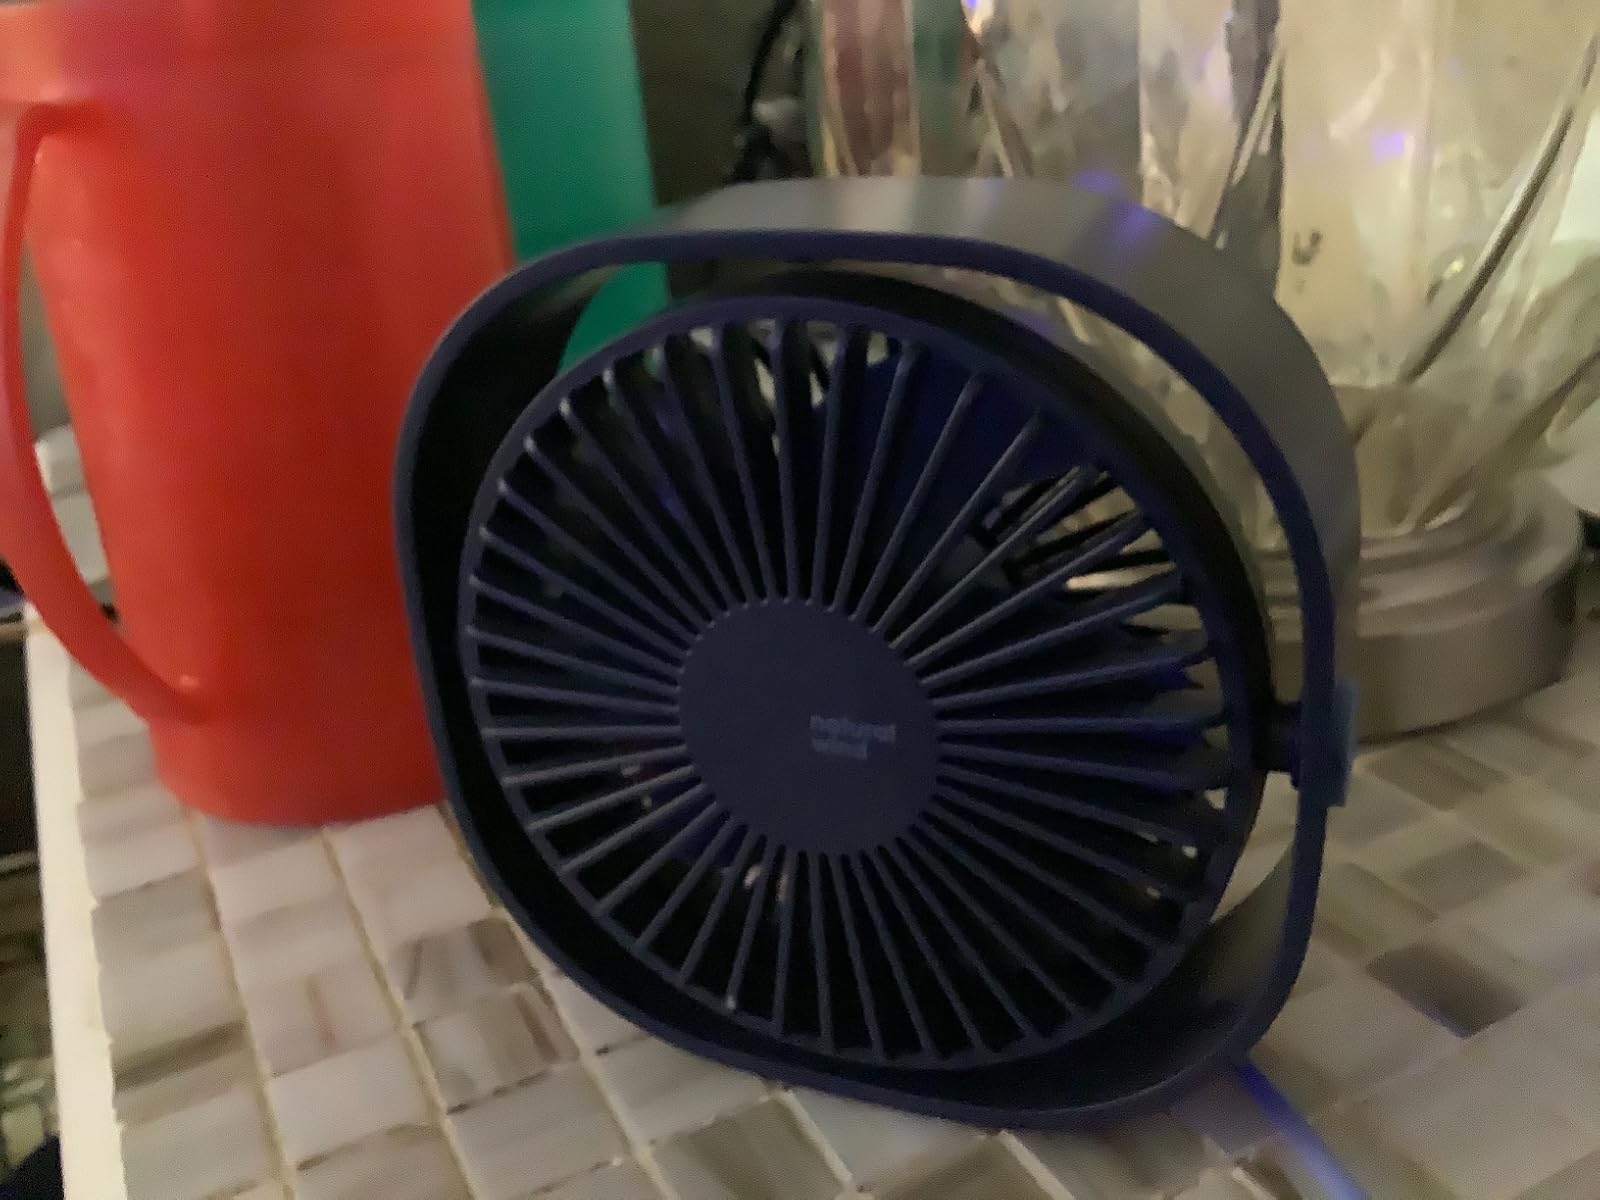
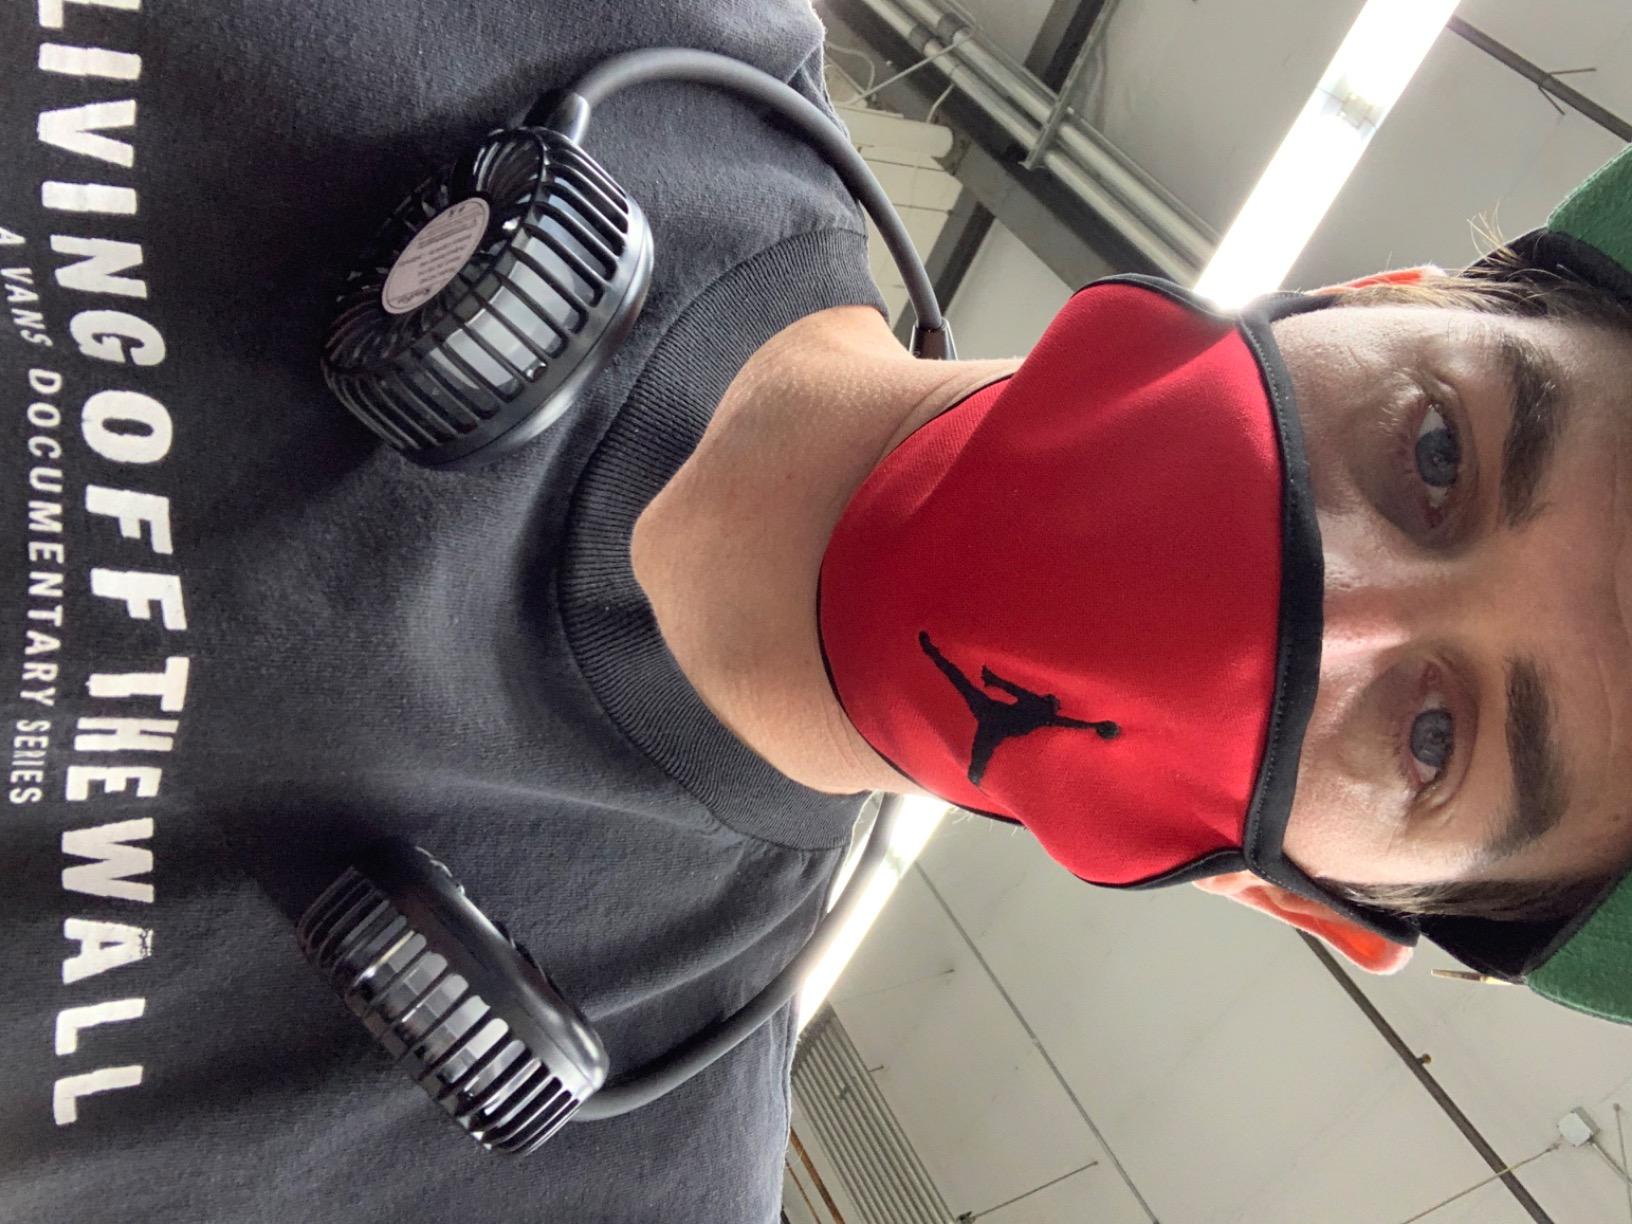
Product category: fan
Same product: no